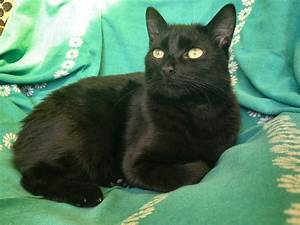
Label: gatto